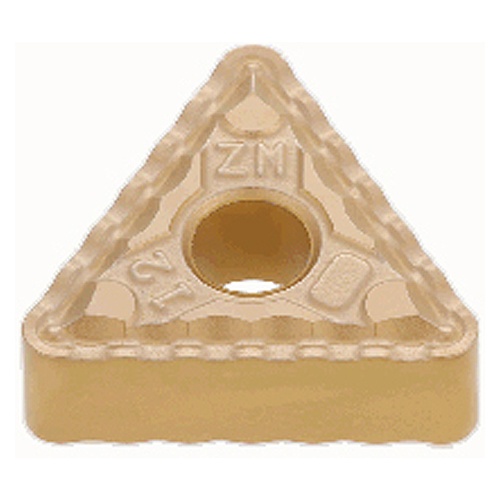
TNMG 333 ZM T9225
Item #: TG556780778 Brand: Tungaloy Model #: 6780778 Product Specifications Applicable Material | Steel | Fixing Hole Diameter (D1) 0.15″ Application | Inserts | Min D.O.C. 0.0275″ Insert Style TNMG Depth of Cut Maximum (APMX) 0.0787″ Corner Radius (RE) 0.047″ Min. Turning Feed (ft(min)) 0.0079 ″/rev Insert Size 333 Max. Turning Feed (ft(max)) 0.0157 ″/rev Cutting Edge Length (L) 0.65″ Cutting Direction (HAND) Neutral Insert Thickness (S) 0.187″ Chip Breaker Type ZM Inscribed Circle Diameter (IC) 3/8″ Measurement Type Inch Grade T9225 Body Material Carbide Tool Type Turn Negative Inserts
Brand: ET02 New 2021
Category: Hardware > Tool Accessories > Router Accessories